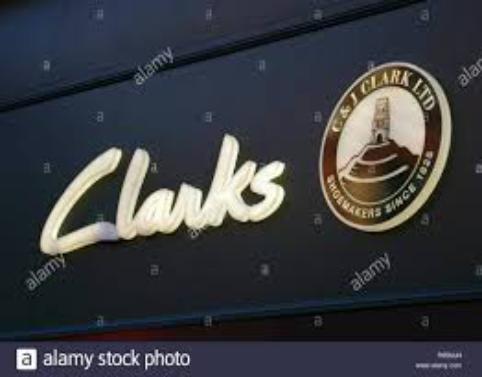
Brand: Clarks
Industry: Clothes